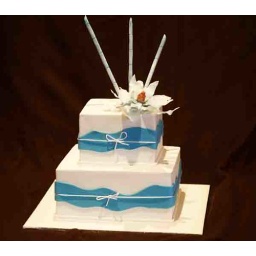
Two tier chocolate mud cake decorated with blue icing around sides of cake and topped with magnolia and bamboo sticks.